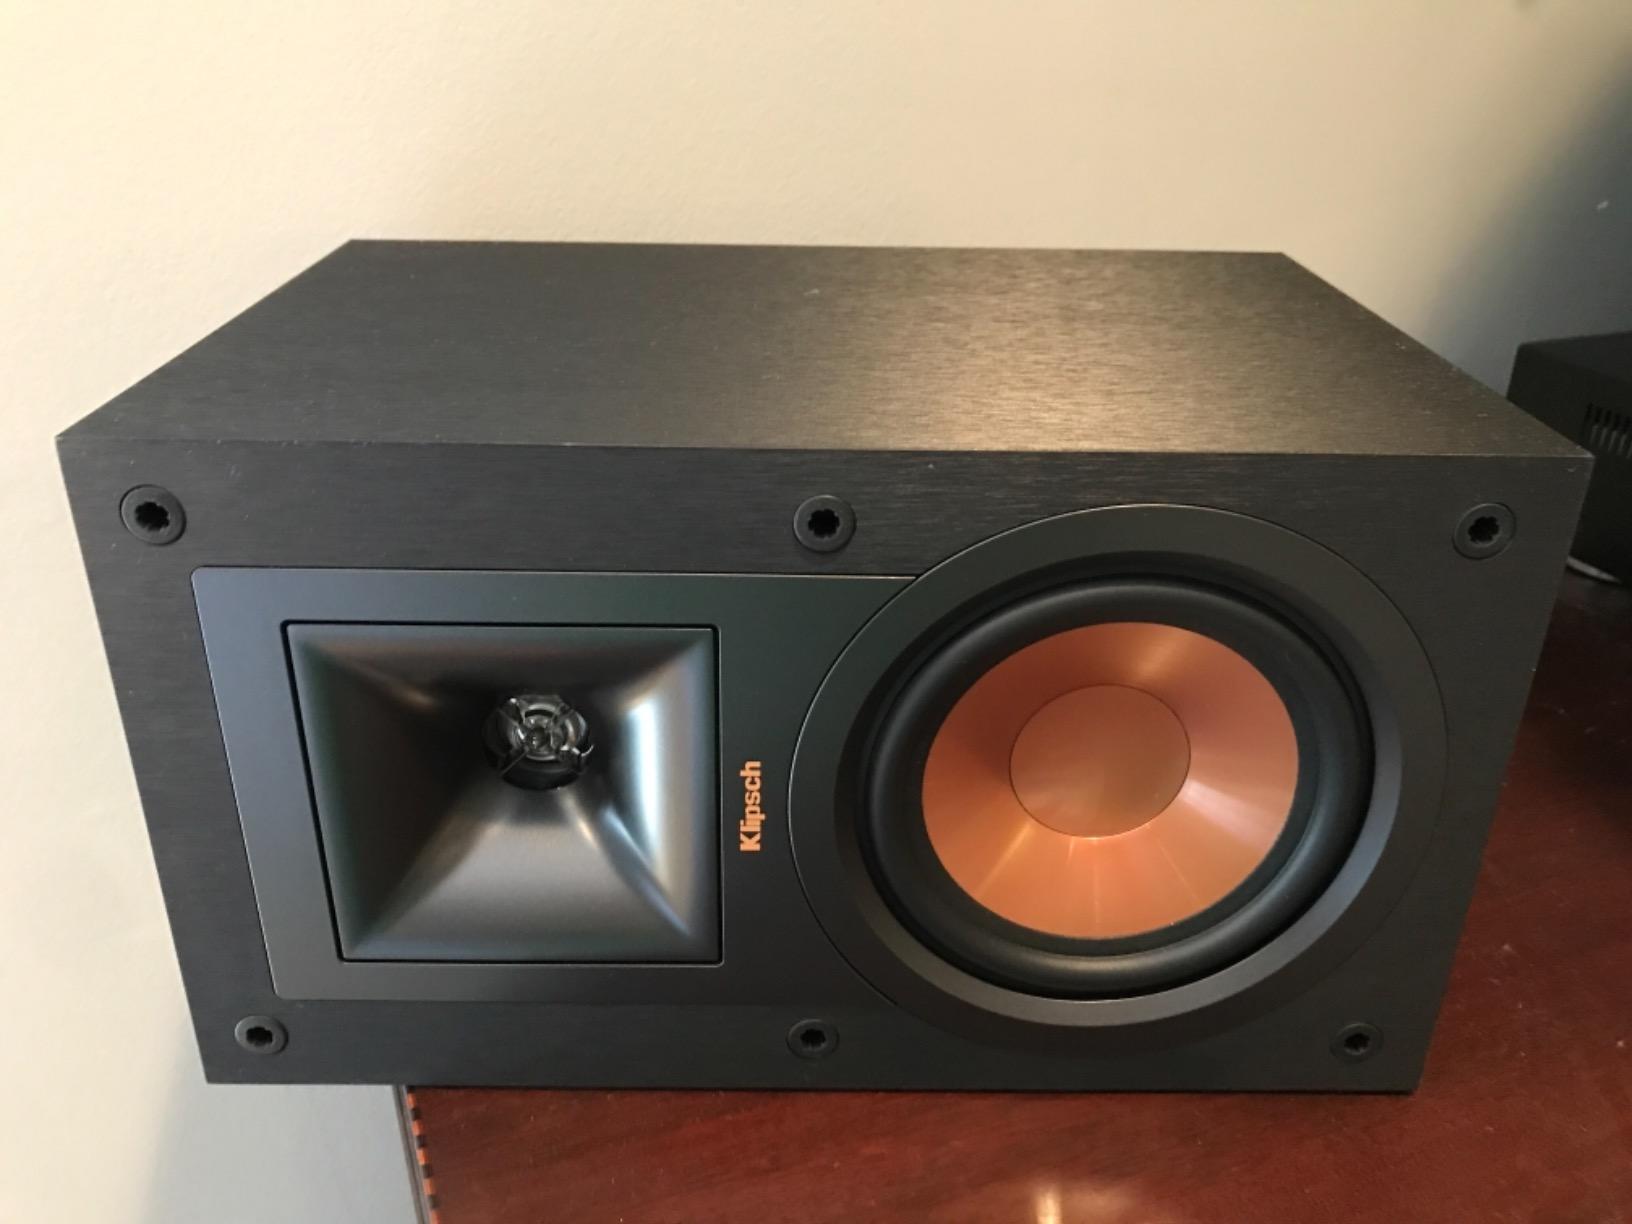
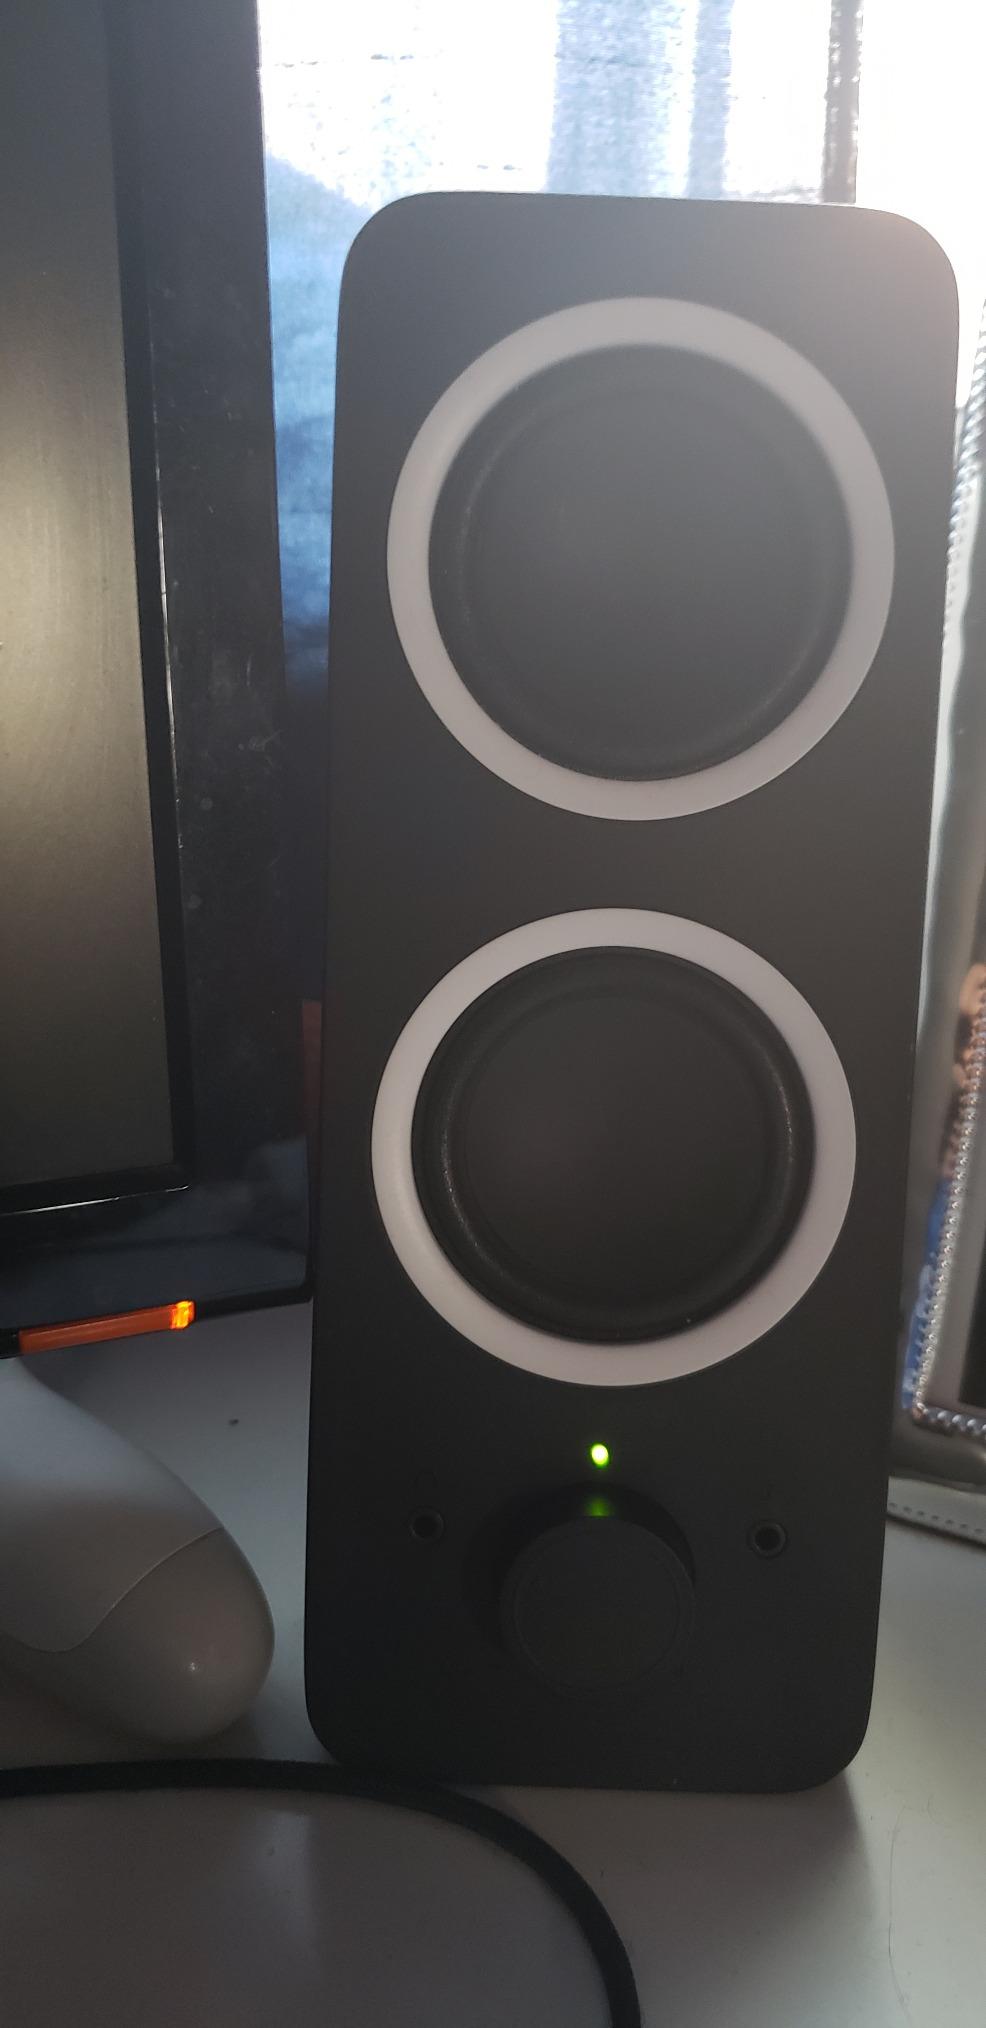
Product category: speaker
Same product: no